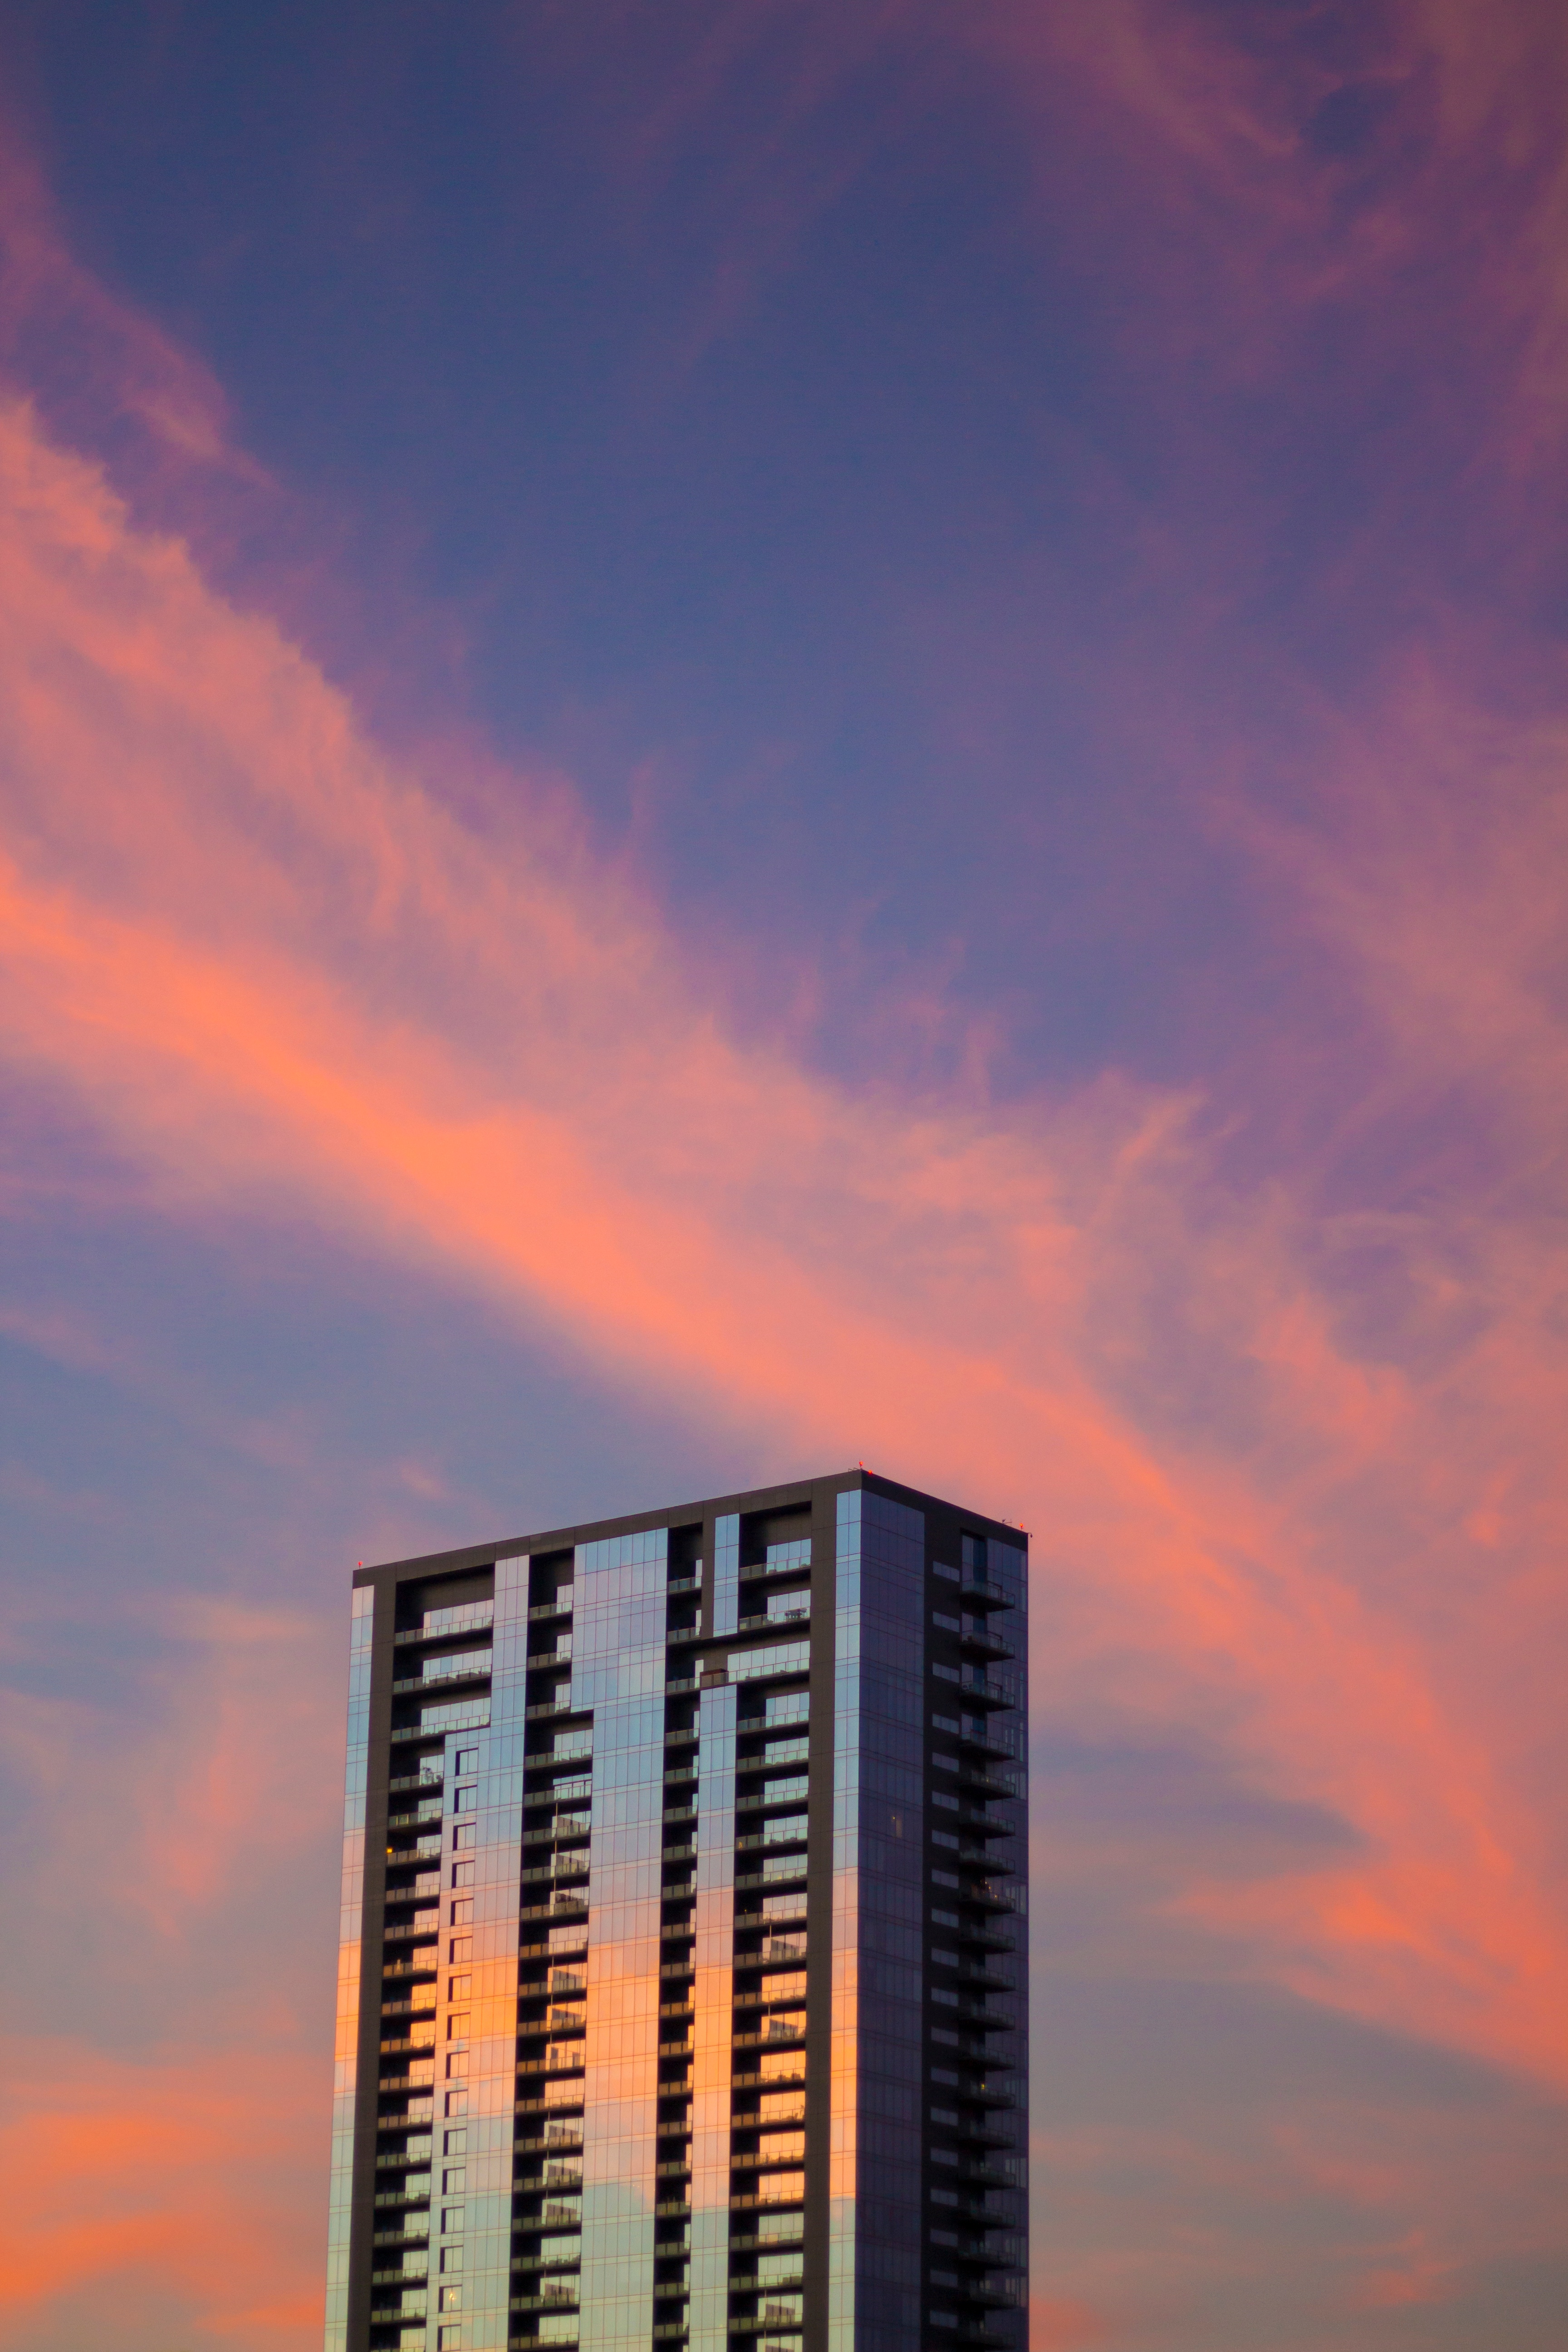
horizon, cloud, sky, sunrise, sunset, skyline, sunlight, dawn, atmosphere, skyscraper, cityscape, dusk, daytime, evening, reflection, afterglow